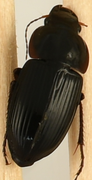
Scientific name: Anisodactylus ovularis
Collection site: Blandy Experimental Farm Site (BLAN), plot BLAN_003